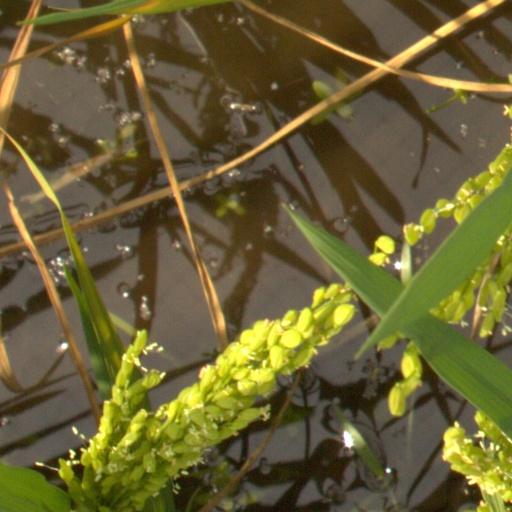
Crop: rice